Qamishli

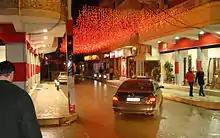
Miami Street in Al-Wusta neighborhood during Christmas.

In 1939, French mandate authorities reported the following population numbers for different ethnic/religious groups in Qamishli city centre.